Naoisé O'Reilly

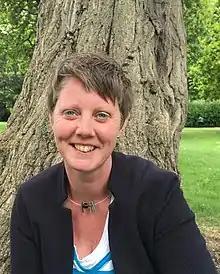
Naoisé O'Reilly in 2019

Naoisé O'Reilly is a psychology expert who develops methods in the areas of expression and psychological profiling. She earned a PhD in physical oceanography from the National Oceanography Centre at the University of Southampton, United Kingdom in 2007. The British Library catalogued her PhD dissertation entitled "Combining Altimetry and Hydrography with Inverse Methods". Outlined as one of the conclusions, O'Reilly developed an oceanography satellite altimetry and argo float big data scientific research system to analyse the state of the north Atlantic Ocean in three dimensional surface elevations. She graduated from the National University of Ireland, Galway in 2000 with a first class honours degree in marine science. She studied quantitative Earth observations at the University of Oxford and geophysical and environmental fluid dynamics at the University of Cambridge in 2002.